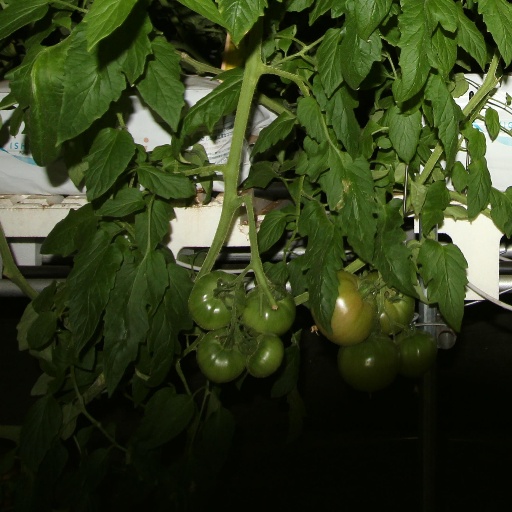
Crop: tomato